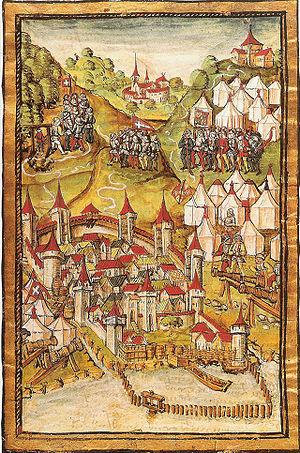
La bataille de Morat est une victoire remportée par les Confédérés suisses sur l'armée bourguignonne du duc Charles le Téméraire, le 22 juin 1476, dans le cadre des guerres de Bourgogne.
Les Gardes suisses, également appelés régiment des Gardes suisses, sont un régiment d’infanterie suisse servant les rois de France de 1616 à 1830, exception faite de la période allant de 1792 à 1815 lors de laquelle l'unité n'existe plus.